Diana (mythology)

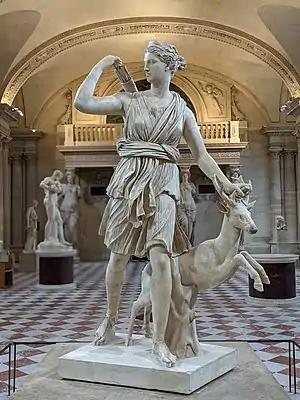
"Diana of Versailles", a 2nd-century Roman version in the Greek tradition of iconography (Louvre Museum, Paris).

Diana was an ancient goddess common to all Latin tribes. Therefore, many sanctuaries were dedicated to her in the lands inhabited by Latins. Her primary sanctuary was a woodland grove overlooking Lake Nemi, a body of water also known as "Diana's Mirror", where she was worshiped as Diana Nemorensis, or "Diana of the Wood". In Rome, the cult of Diana may have been almost as old as the city itself. Varro mentions her in the list of deities to whom king Titus Tatius promised to build a shrine. His list included Luna and Diana Lucina as separate entities. Another testimony to the antiquity of her cult is to be found in the "lex regia" of King Tullus Hostilius that condemns those guilty of incest to the "sacratio" to Diana. She had a temple in Rome on the Aventine Hill, according to tradition dedicated by king Servius Tullius. Its location is remarkable as the Aventine is situated outside the pomerium, i.e. original territory of the city, in order to comply with the tradition that Diana was a goddess common to all Latins and not exclusively of the Romans. Being placed on the Aventine, and thus outside the "pomerium", meant that Diana's cult essentially remained a "foreign" one, like that of Bacchus; she was never officially "transferred" to Rome as Juno was after the sack of Veii.